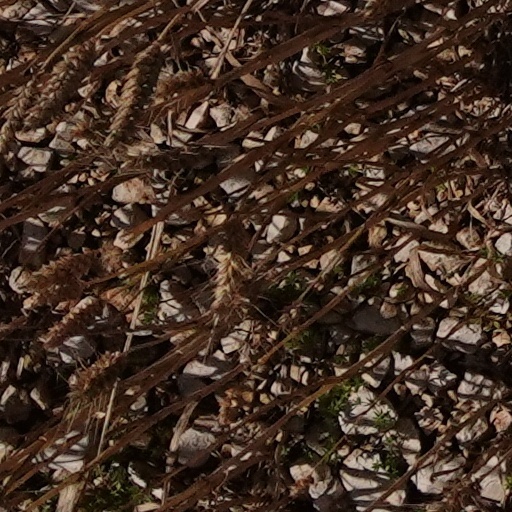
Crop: wheat